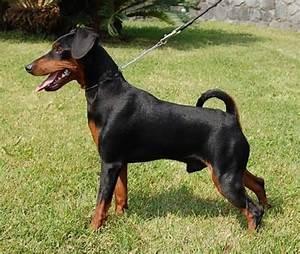
dog